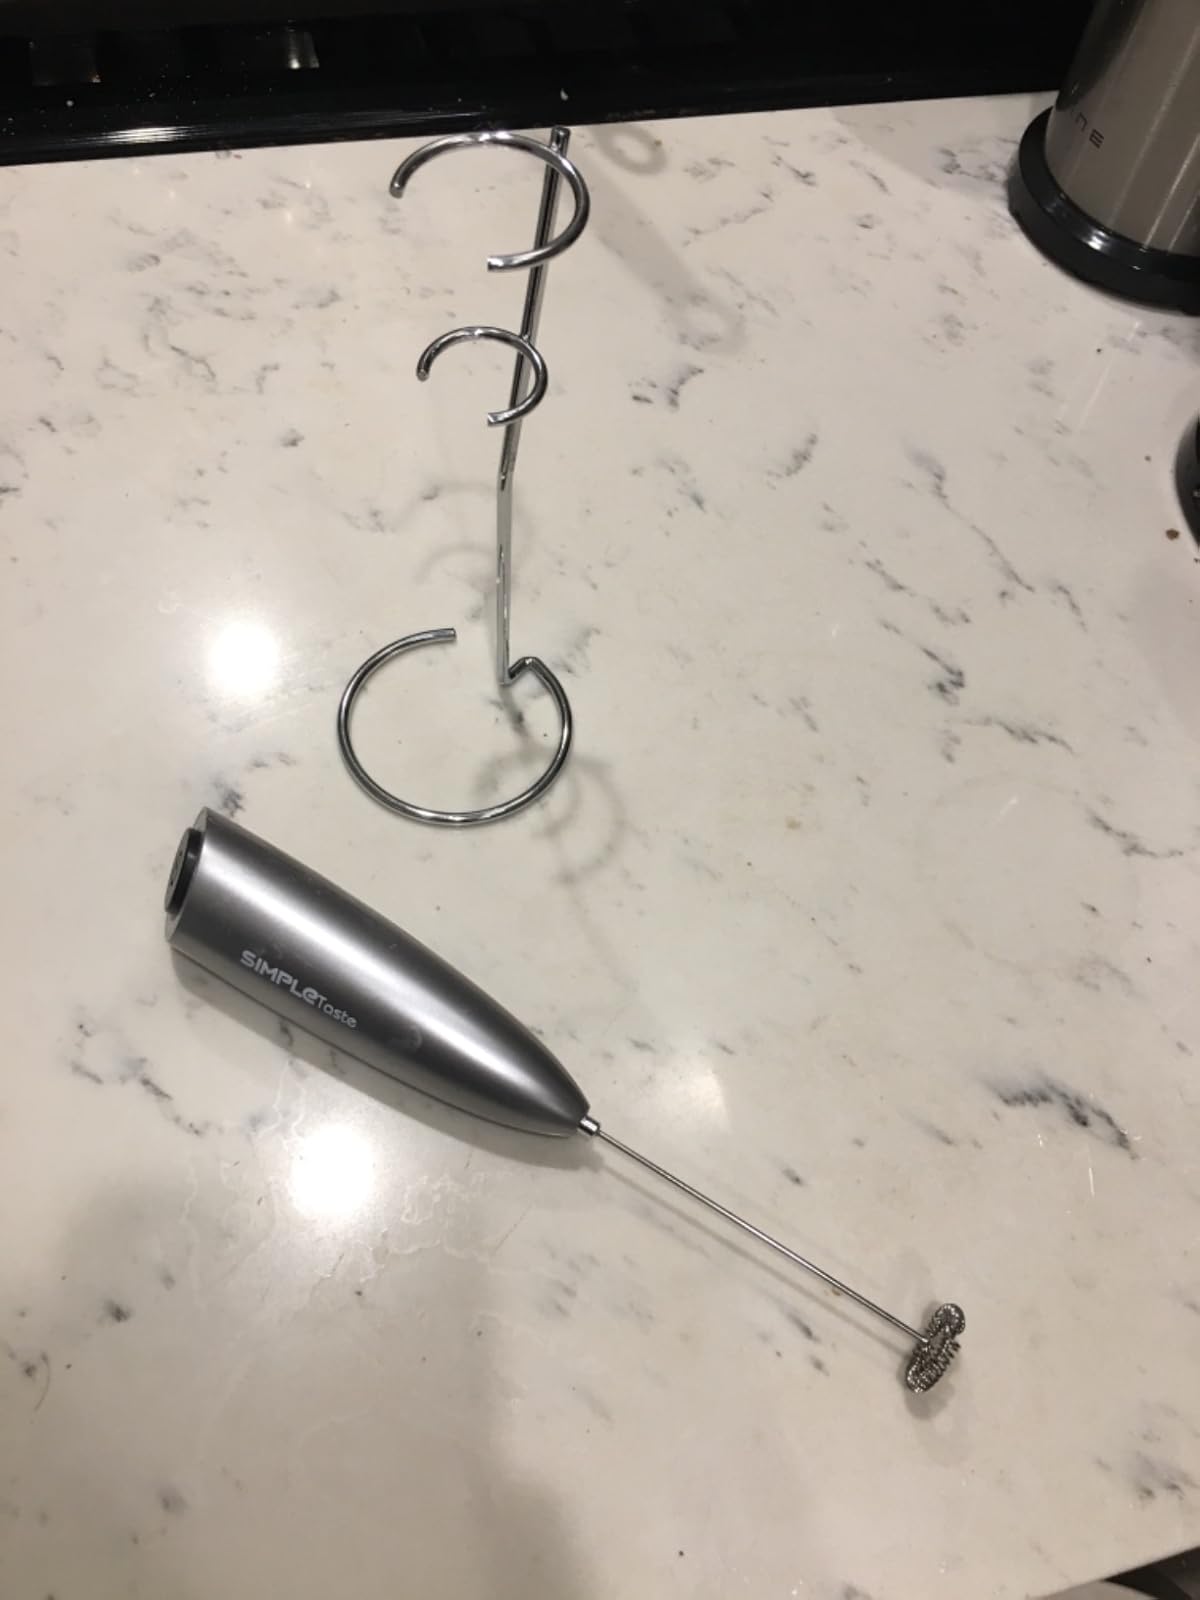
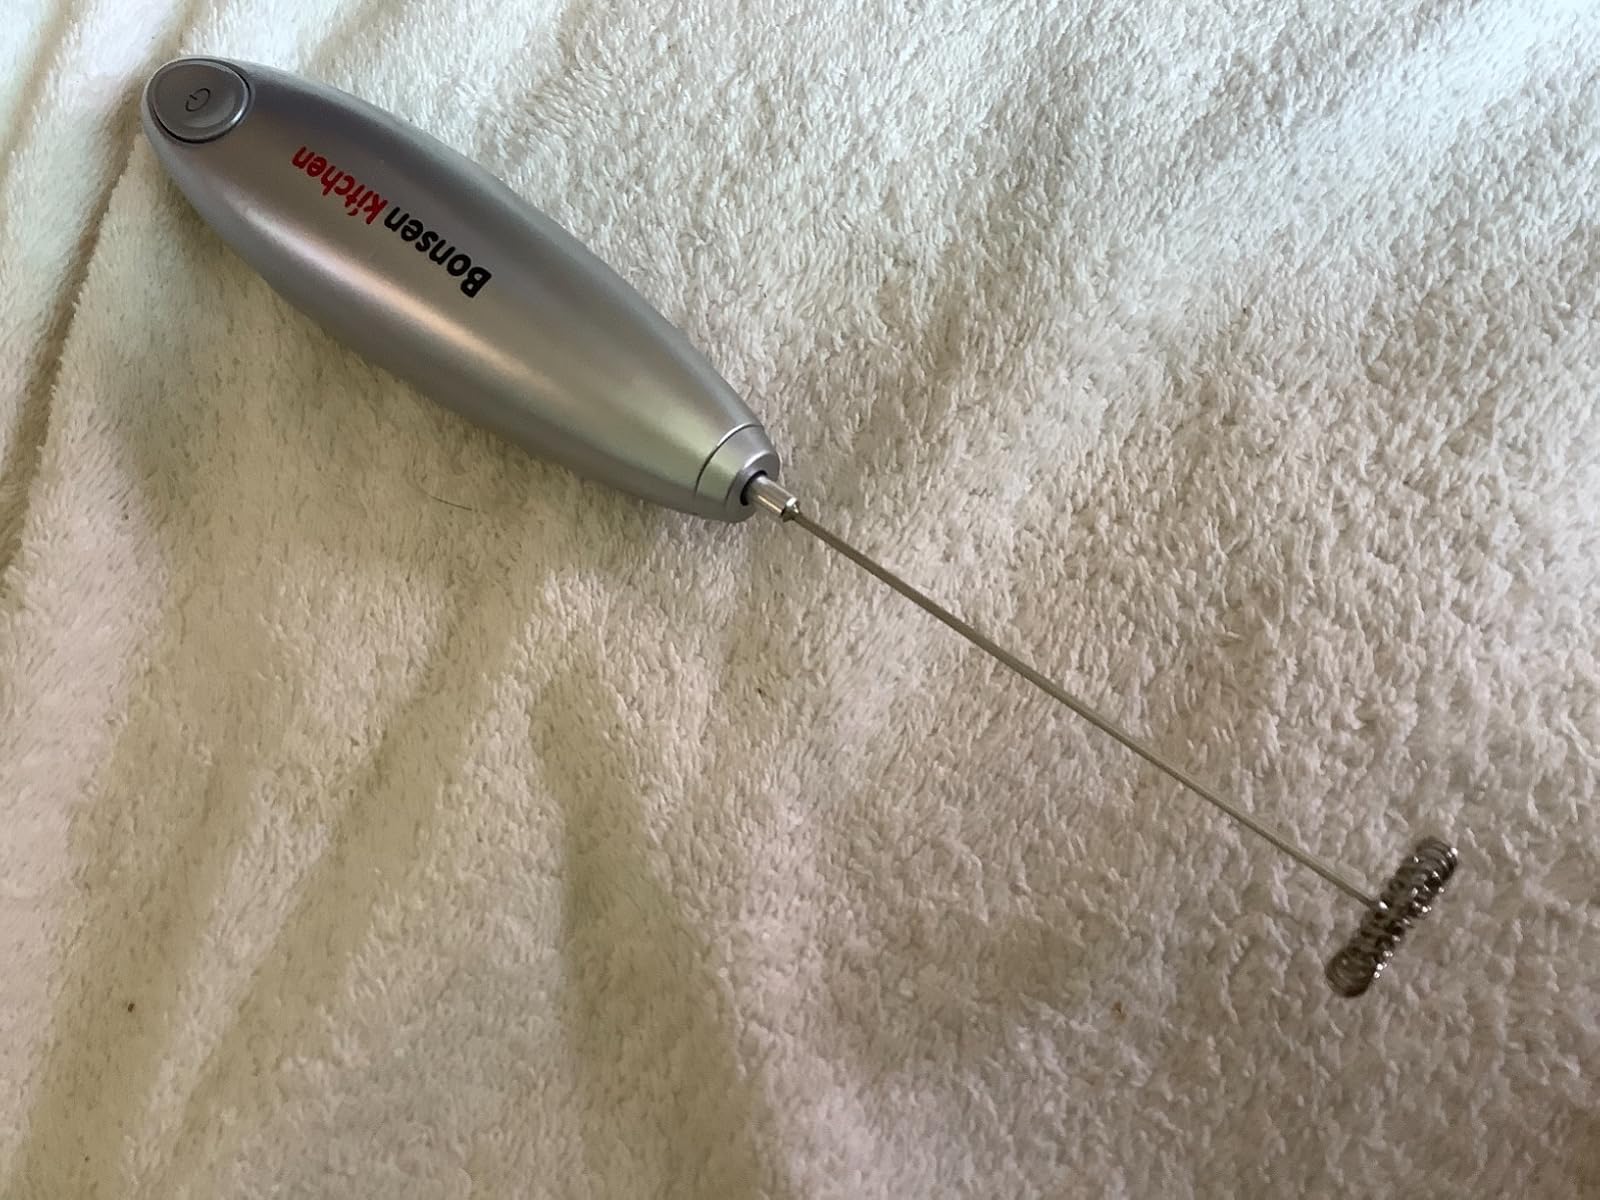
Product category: items_mixer
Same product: no